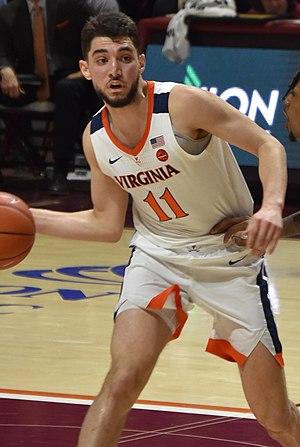
Ty Jeremy Jerome, né le 7 juillet 1997 à New York, est un joueur de basket-ball américain évoluant aux postes de meneur et arrière.